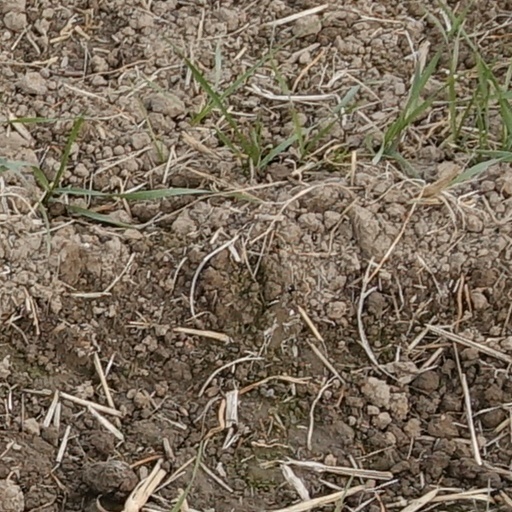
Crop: wheat